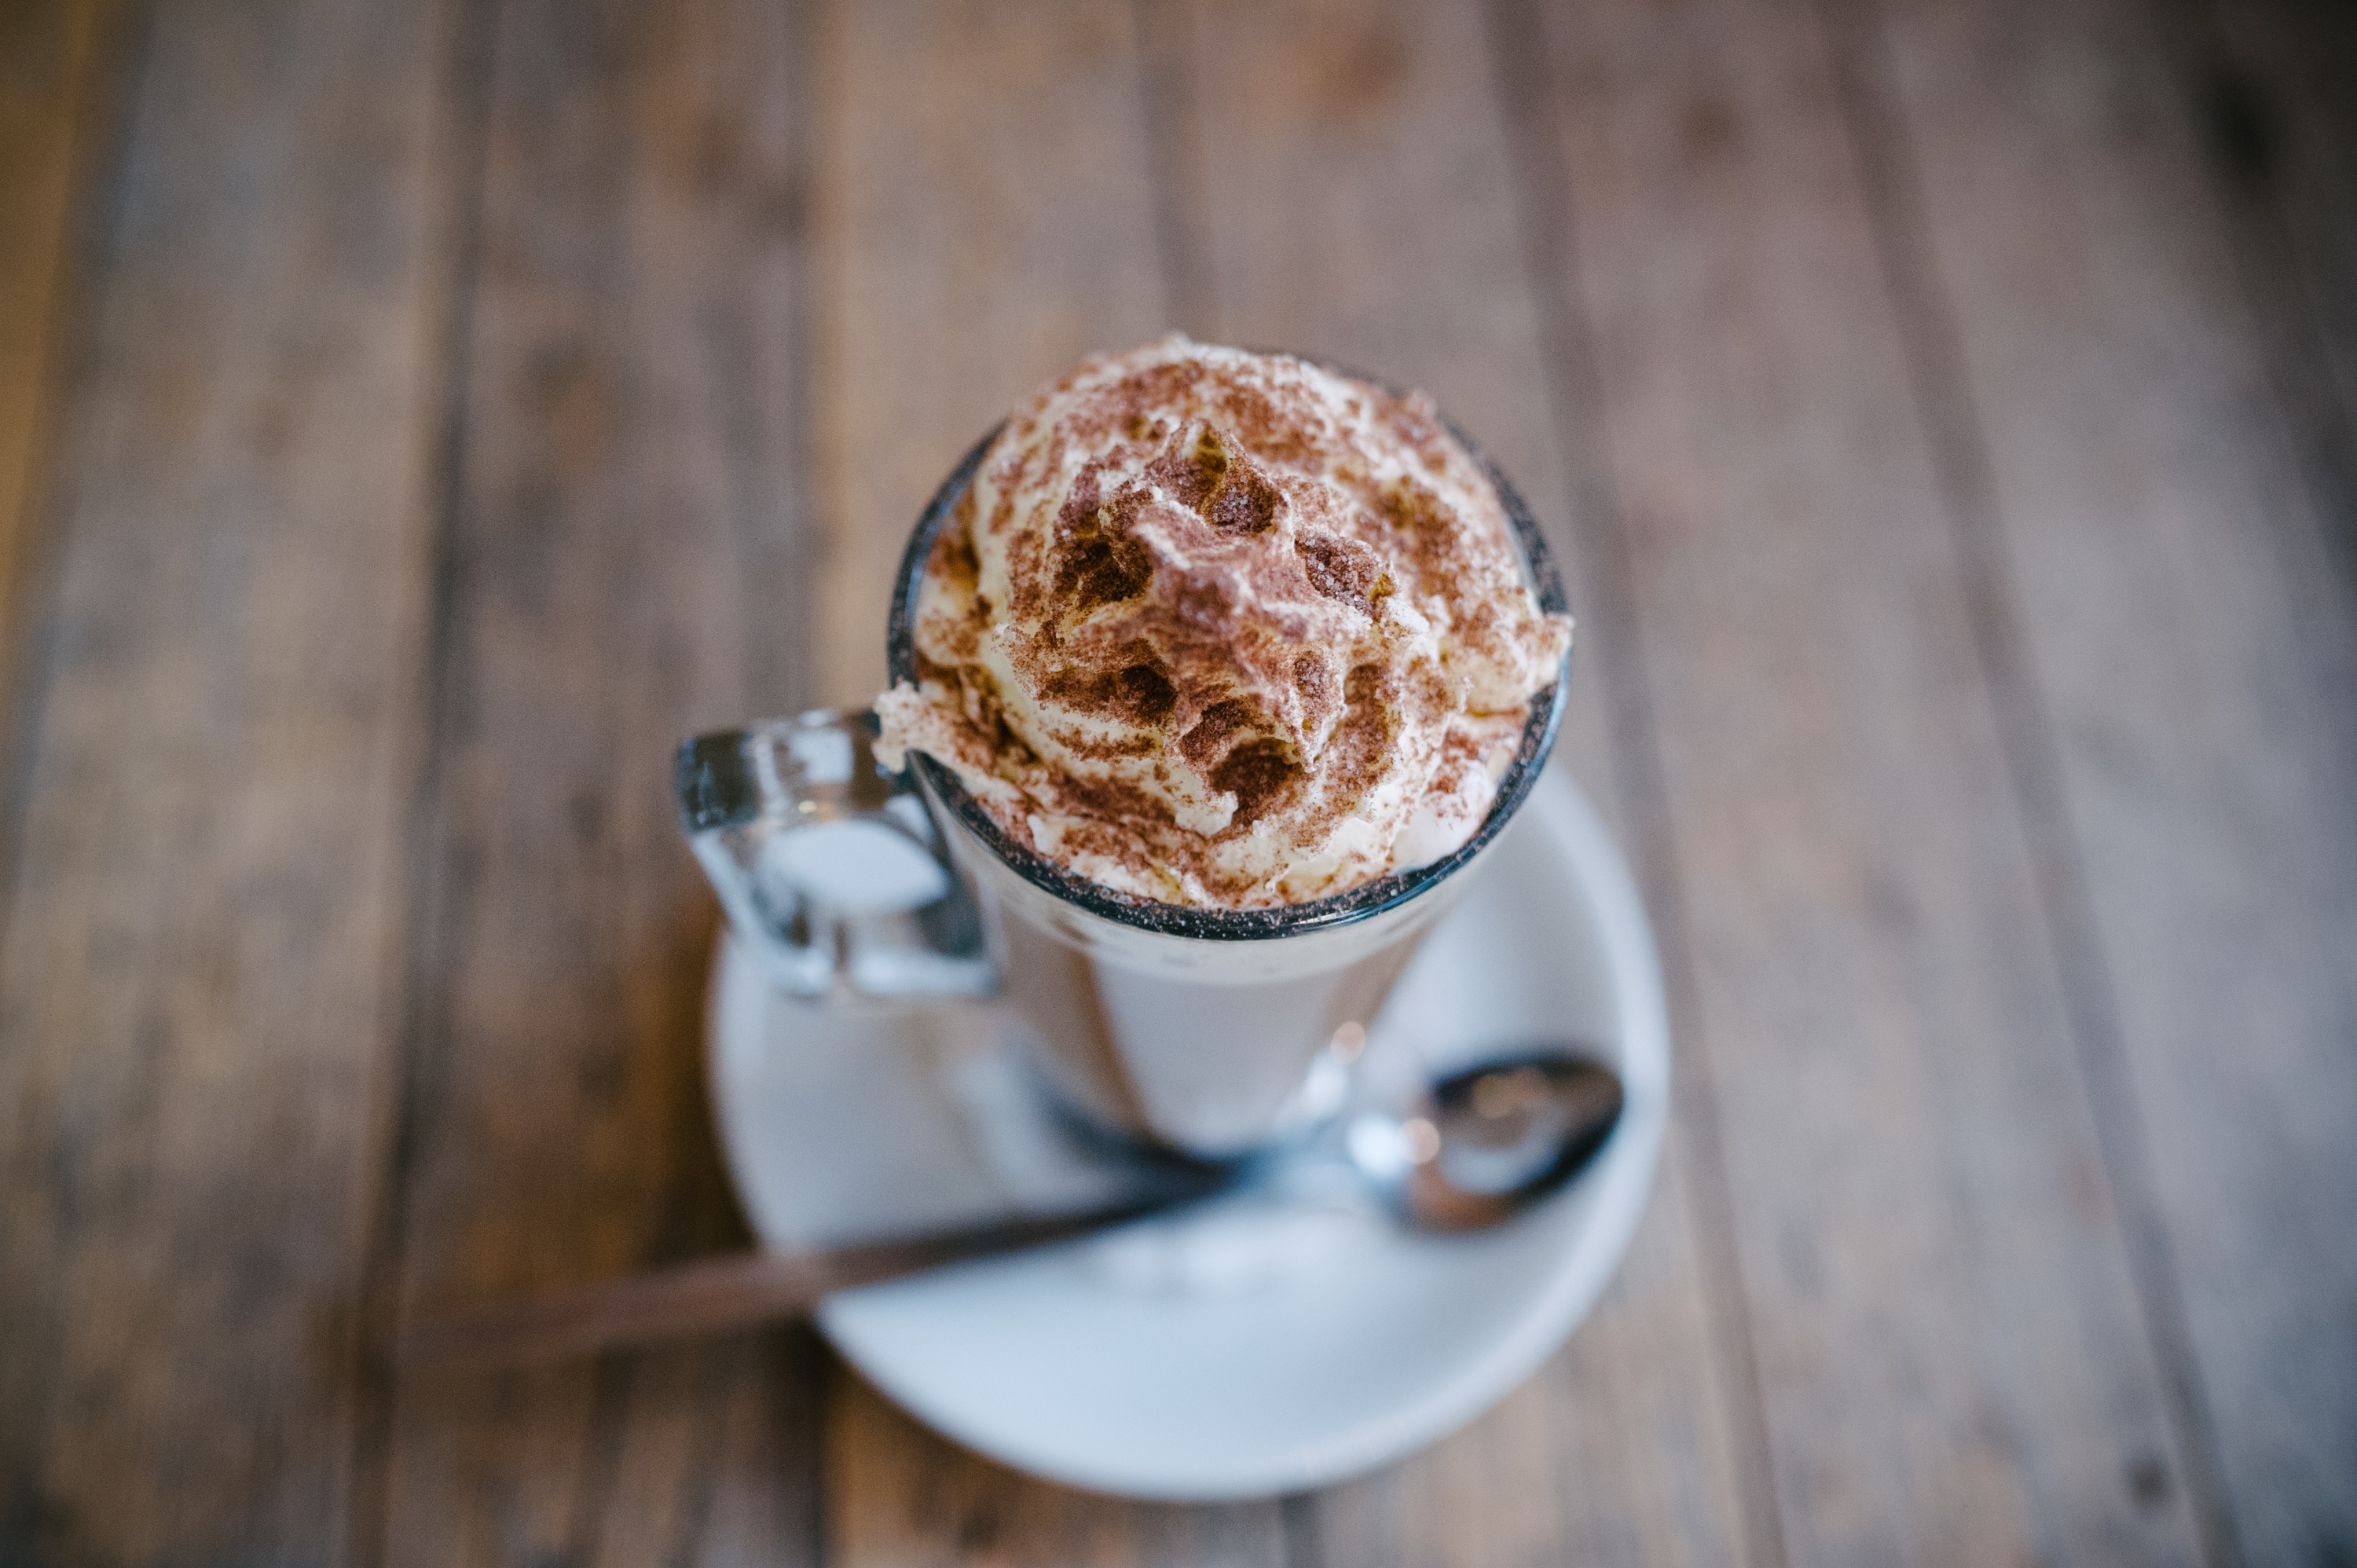
coffee, cappuccino, dish, meal, food, drink, breakfast, dessert, hot drink, cappucino, cream coffee, hot chocoalte, whipped cream, sweetness, flavor